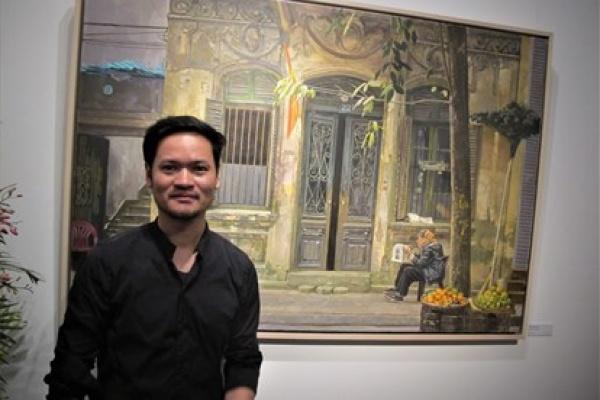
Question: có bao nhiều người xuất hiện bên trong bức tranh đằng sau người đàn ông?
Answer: có một người bên trong bức tranh đằng sau người đàn ông